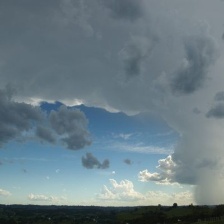
Cloud type: Cumulonimbus